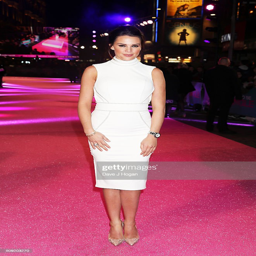
model attends the premiere of .